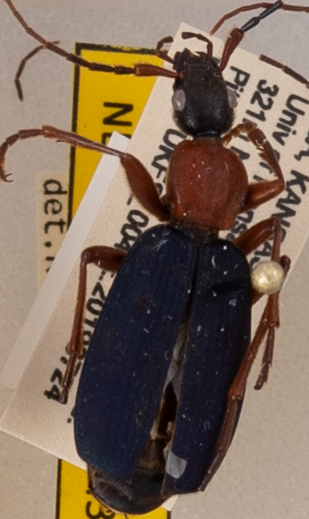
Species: Galerita atripes
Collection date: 2019-07-24
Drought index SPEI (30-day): -1.01
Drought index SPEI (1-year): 1.45
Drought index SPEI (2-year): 0.71